John Popper

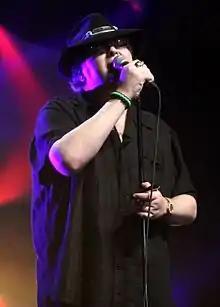
Popper performing in 2012

John Popper (born March 29, 1967) is an American musician and songwriter, known as the co-founder, lead vocalist, and frontman of the rock band Blues Traveler.